Nepenthes flava

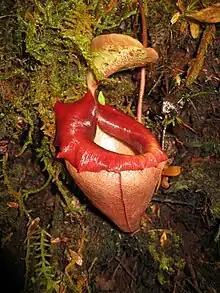
"Nepenthes flava" bears a conspicuous band of nectar glands on the underside of the lid, around the midline. This feature, among others, distinguishes it from "N. inermis".

With "N. inermis", this species shares similarly infundibular pitchers, a narrow lid, and the habit of rapidly transitioning from a rosette to a climbing plant (with associated sudden internode elongation). Furthermore, the seedling pitchers of these two species can appear quite similar. "Nepenthes inermis" differs most obviously in having upper pitchers that completely lack a peristome and in lacking conspicuous glands on the underside of the lid.